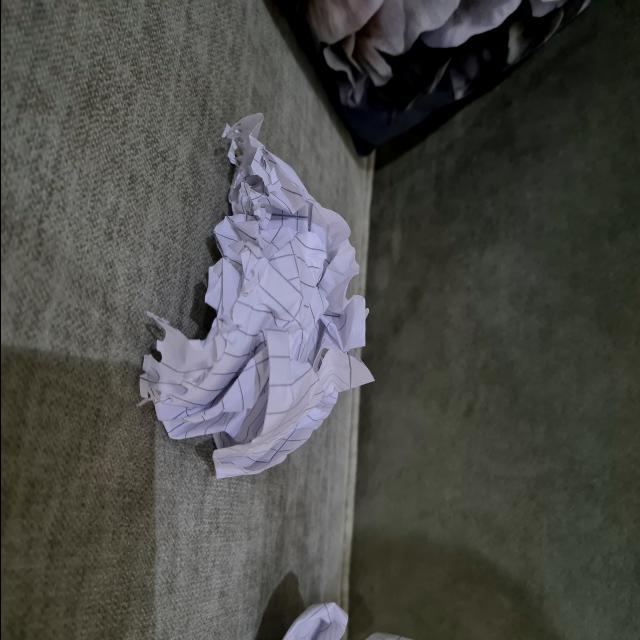
Label: tissues